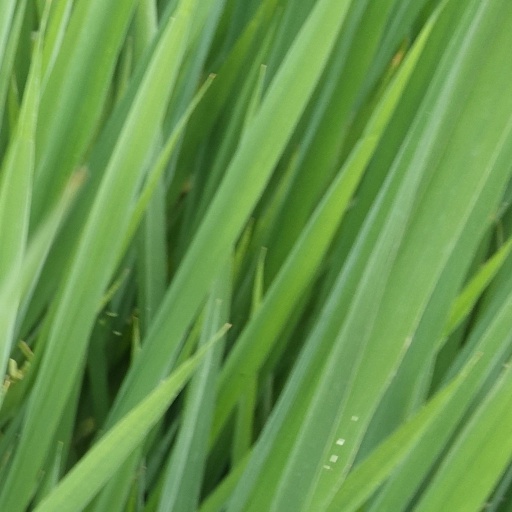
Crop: rice